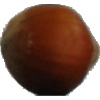
Label: Nut Forest 1